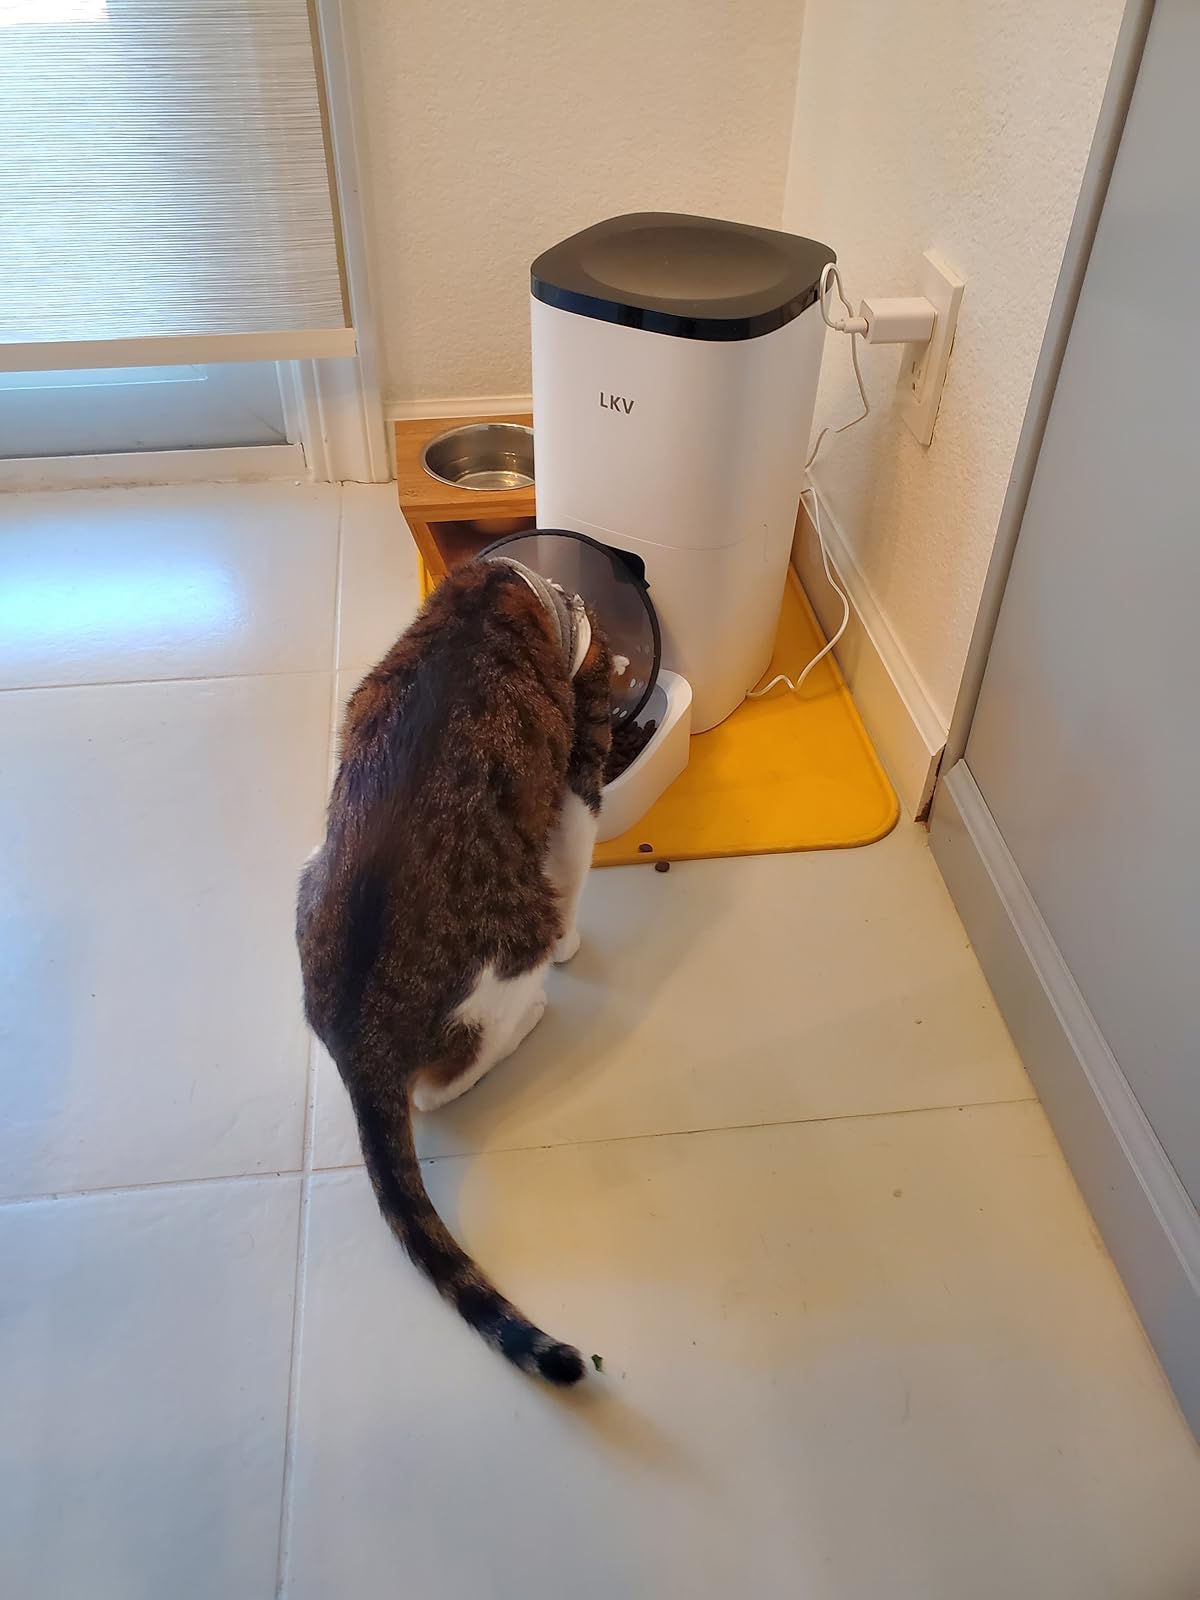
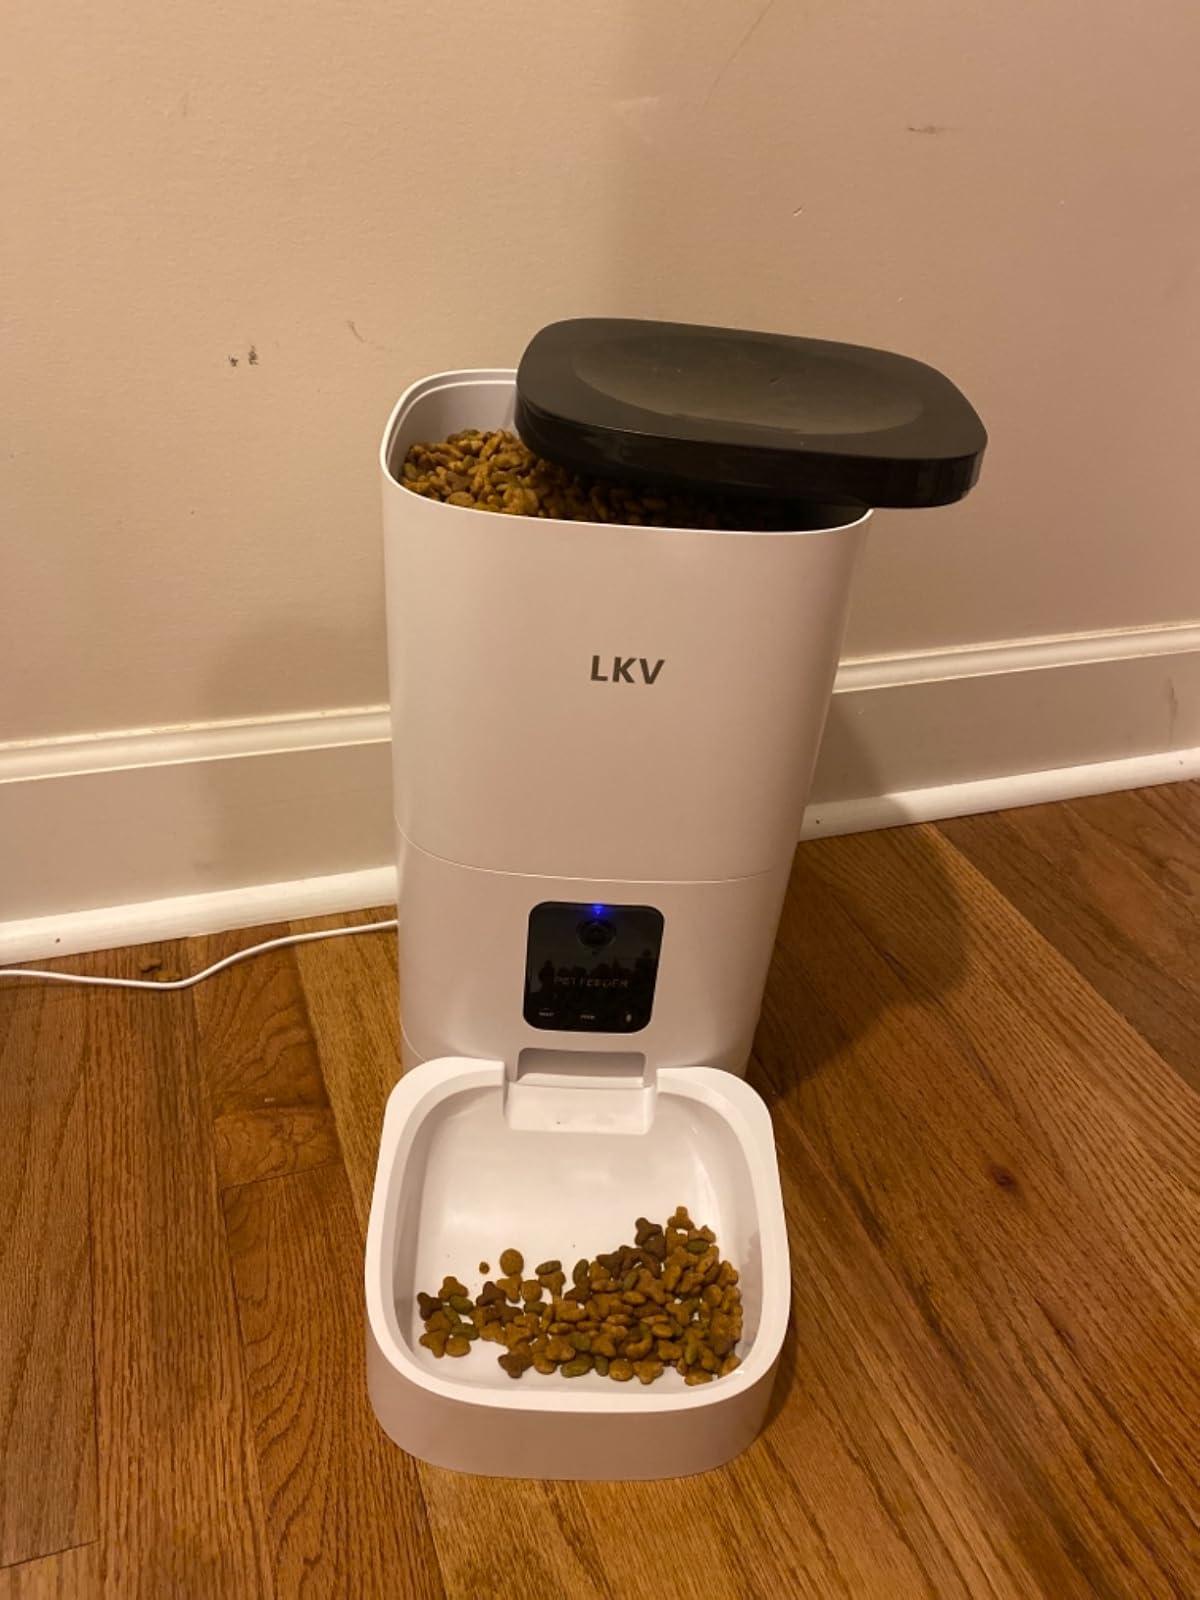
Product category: items_feeder
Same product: yes